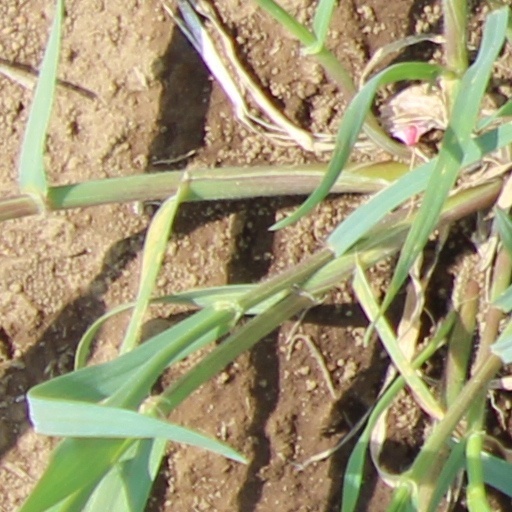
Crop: wheat